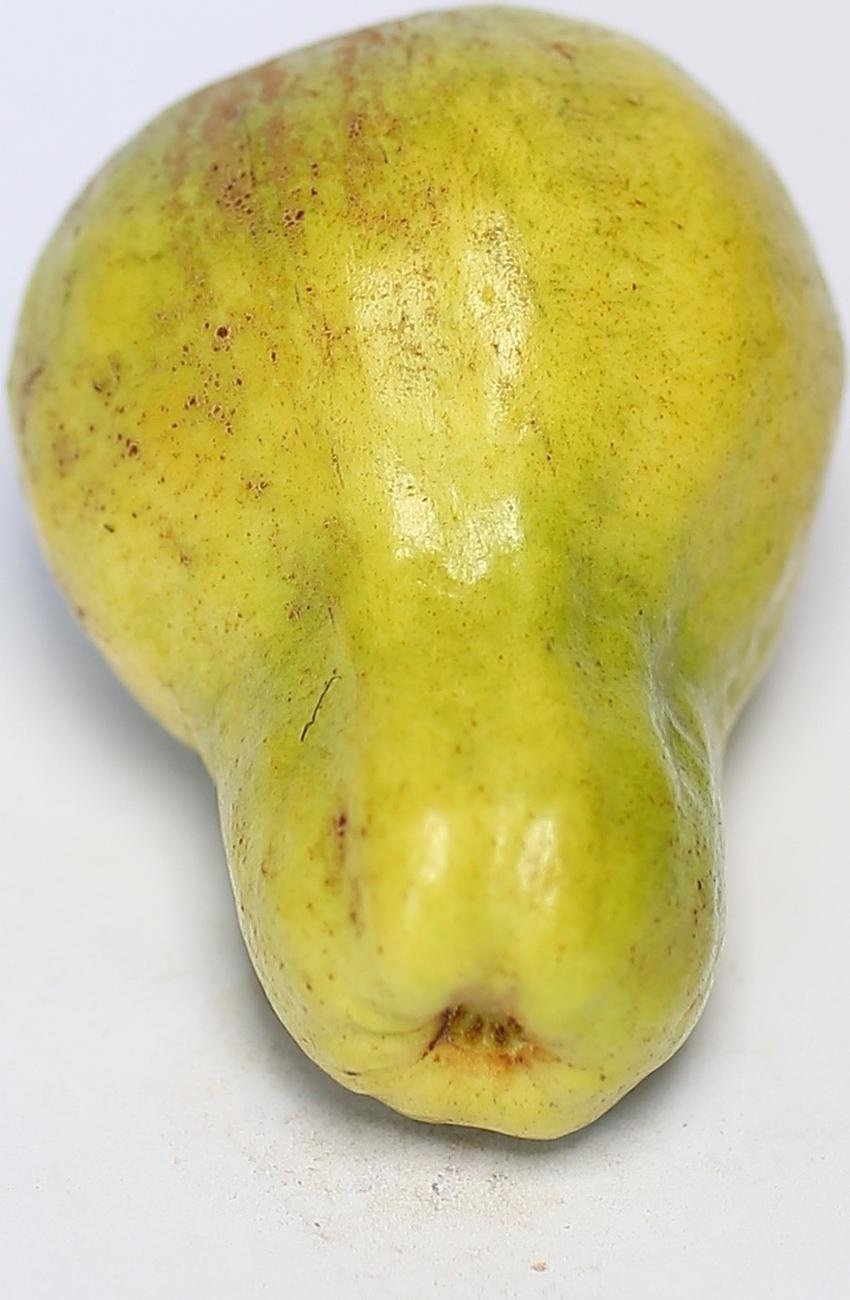
Maturity: mature-green
Variety: local-sindhi